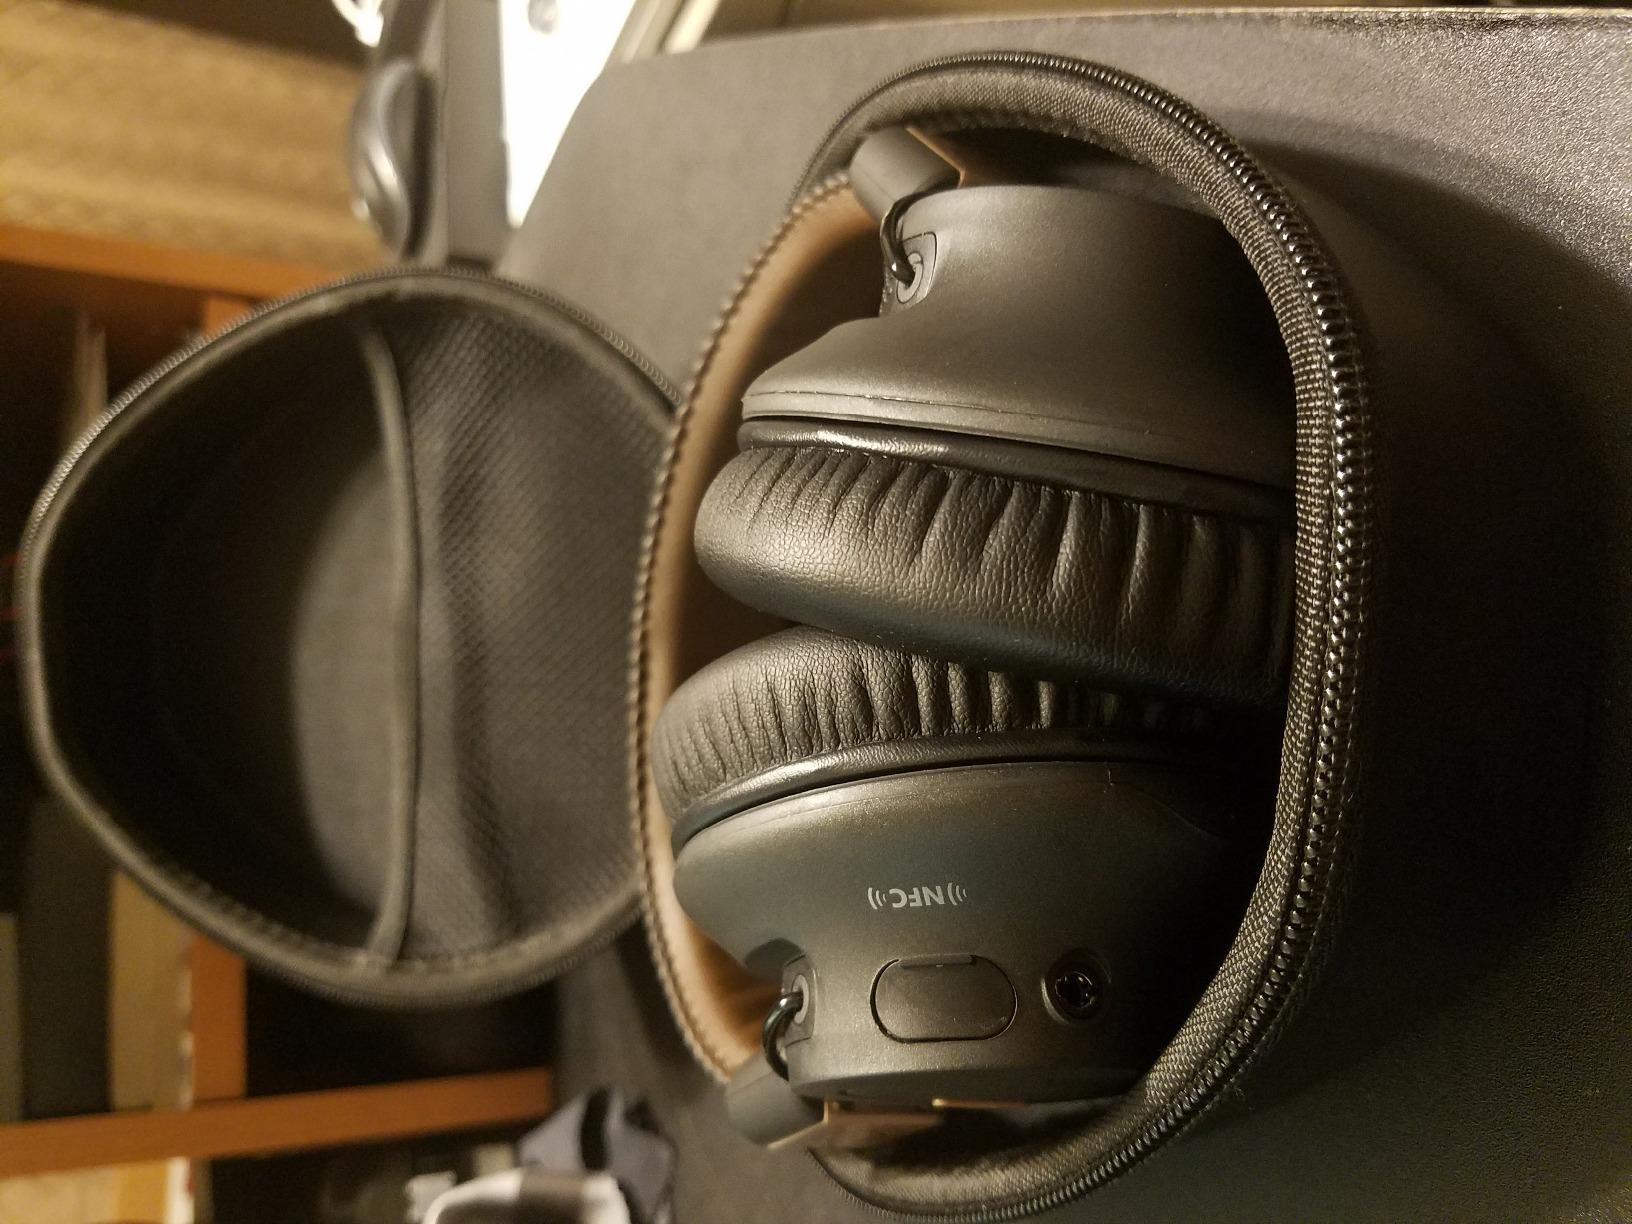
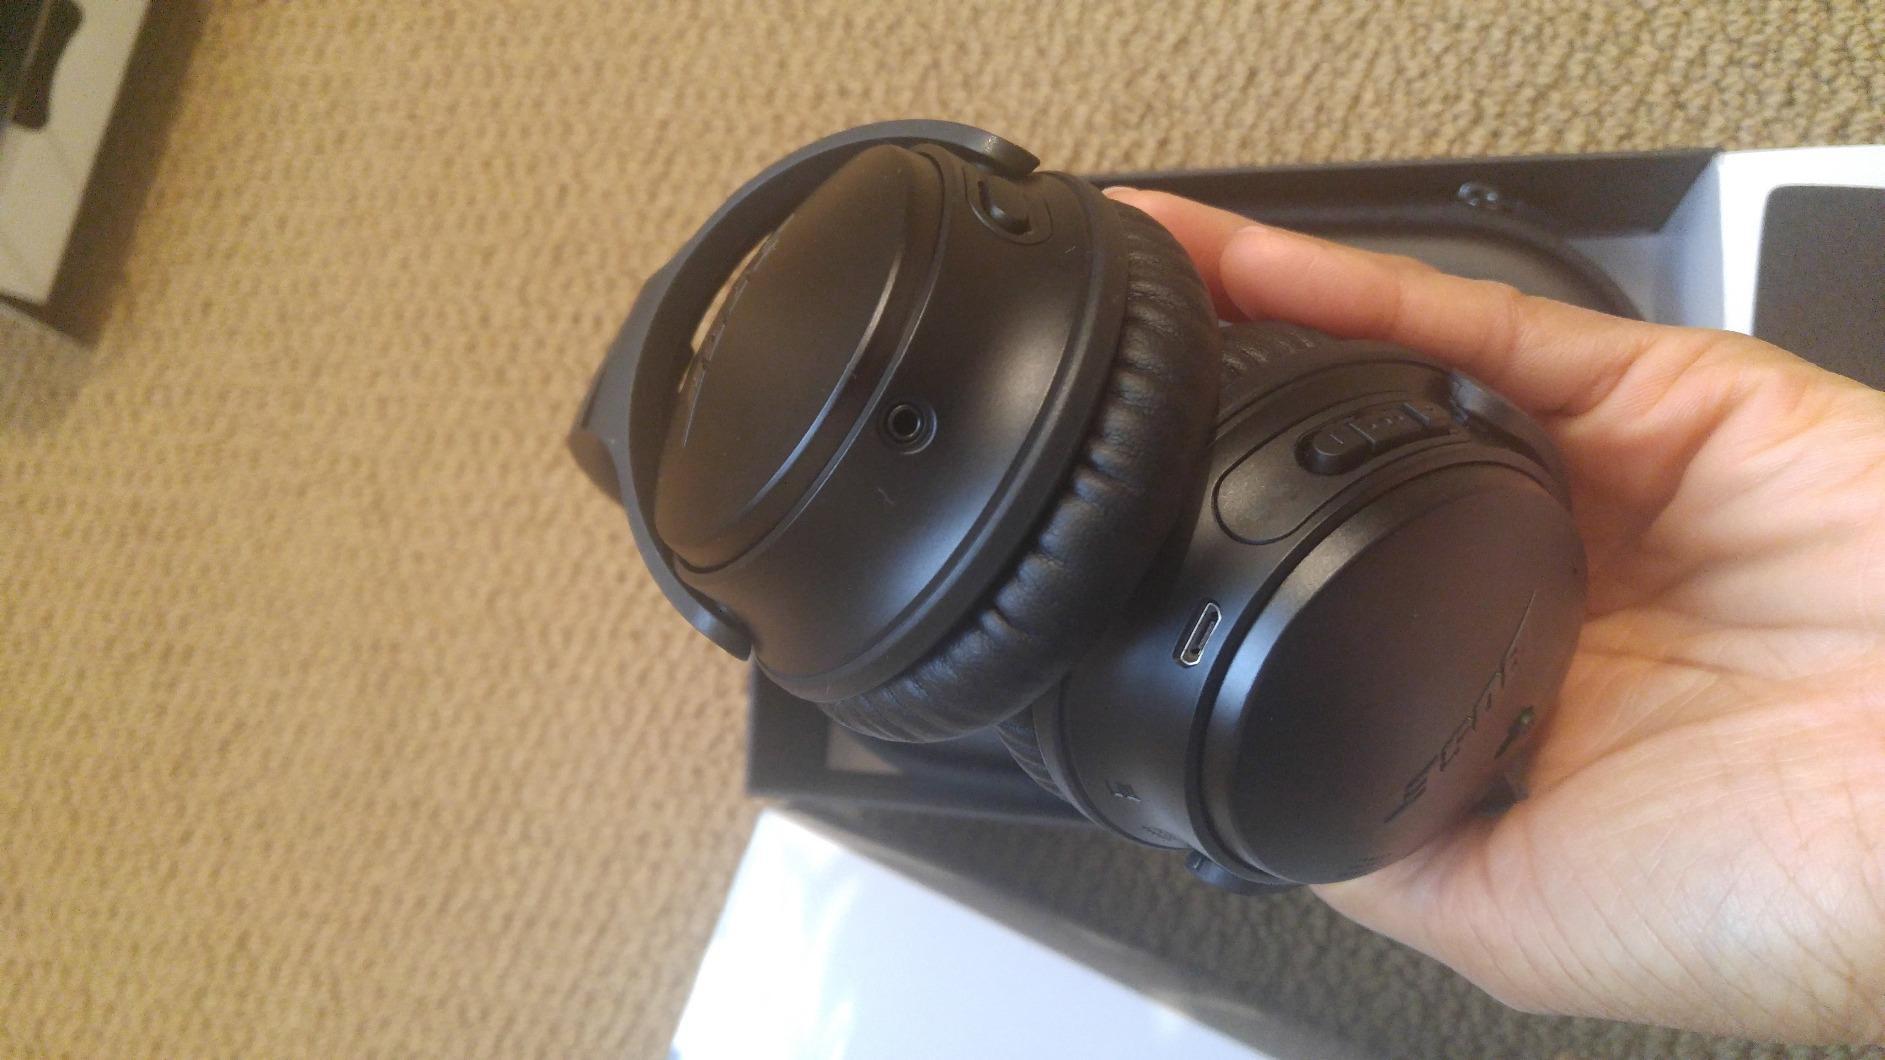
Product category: headphones
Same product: no